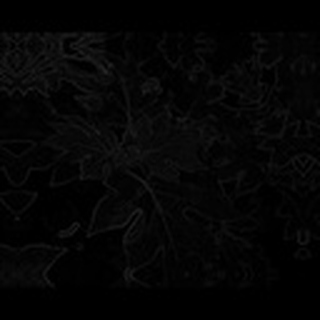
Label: healthy_cotton